Fukushima nuclear accident (Unit 1 Reactor)

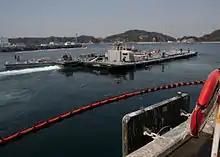
Because of saltwater corrosion problems and pipes clogging by salt, fresh cooling water is transported by barge to Fukushima.

By 24 March, electrical power (initially from temporary sources, but off-site power used from 3 April) was restored to parts of the unit which included the Main Control Room. On the following day, fresh water became available again to be added to the reactor instead of salt water. A volume of 1890 m (500,000 USgal) of fresh water was brought to the plant by a barge provided by the US Navy. Concurrently, work was also ongoing to repair the unit's cooling systems. Pumping began on 28 March to remove water contaminated with radioactive Cs and I from basement areas, storing it in the condenser system. On 29 March, the fire trucks which had been used to inject water into the reactor were replaced by electrical pumps. Around this time however, pumping was halted because condensate reservoirs were almost full and plans were being considered to transfer water to the suppression pool surge tanks.